Jan Machulski

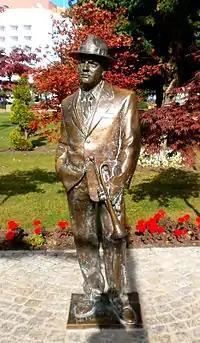
Jan Machulski monument in Międzyzdroje

Machulski appeared in a number of television shows and plays specifically for children. He appeared in the popular children's television series, "Przygody Pana Samochodzika" ("Mr. Car Adventures") and in "Podroz za jeden usmiech" ("A Trip for a Smile"). He also played the main character in "Wyspa Złoczyncow" (Thieves Island).